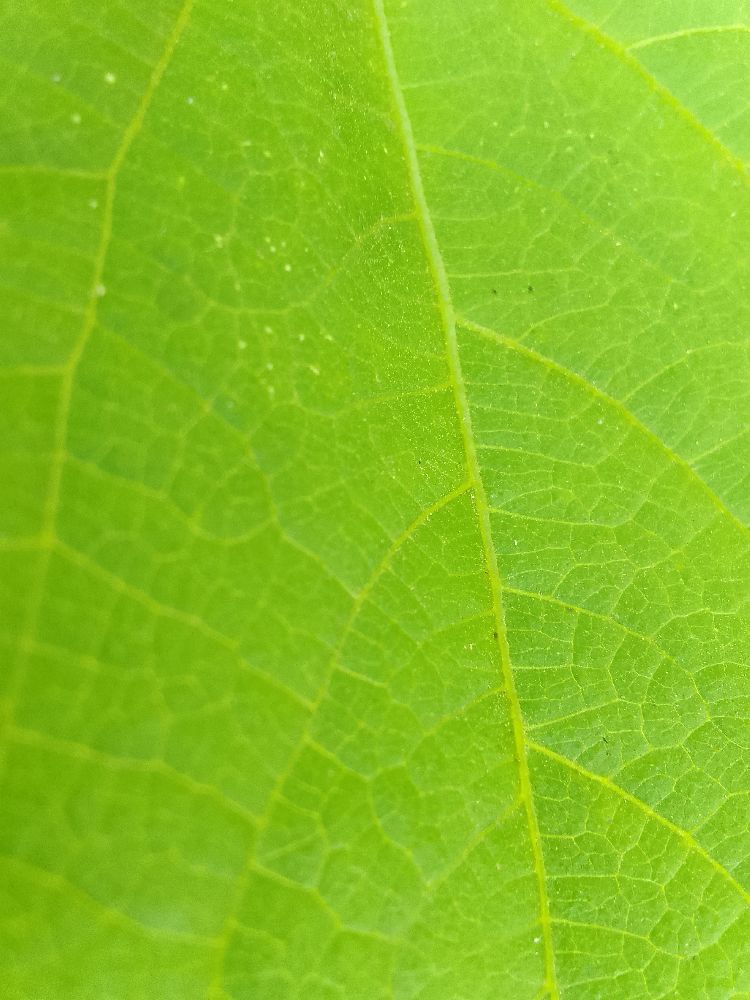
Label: healthy